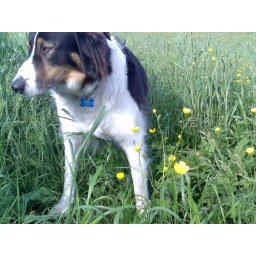
Picture of my dog in the fields by our house